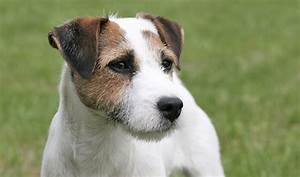
Label: cane